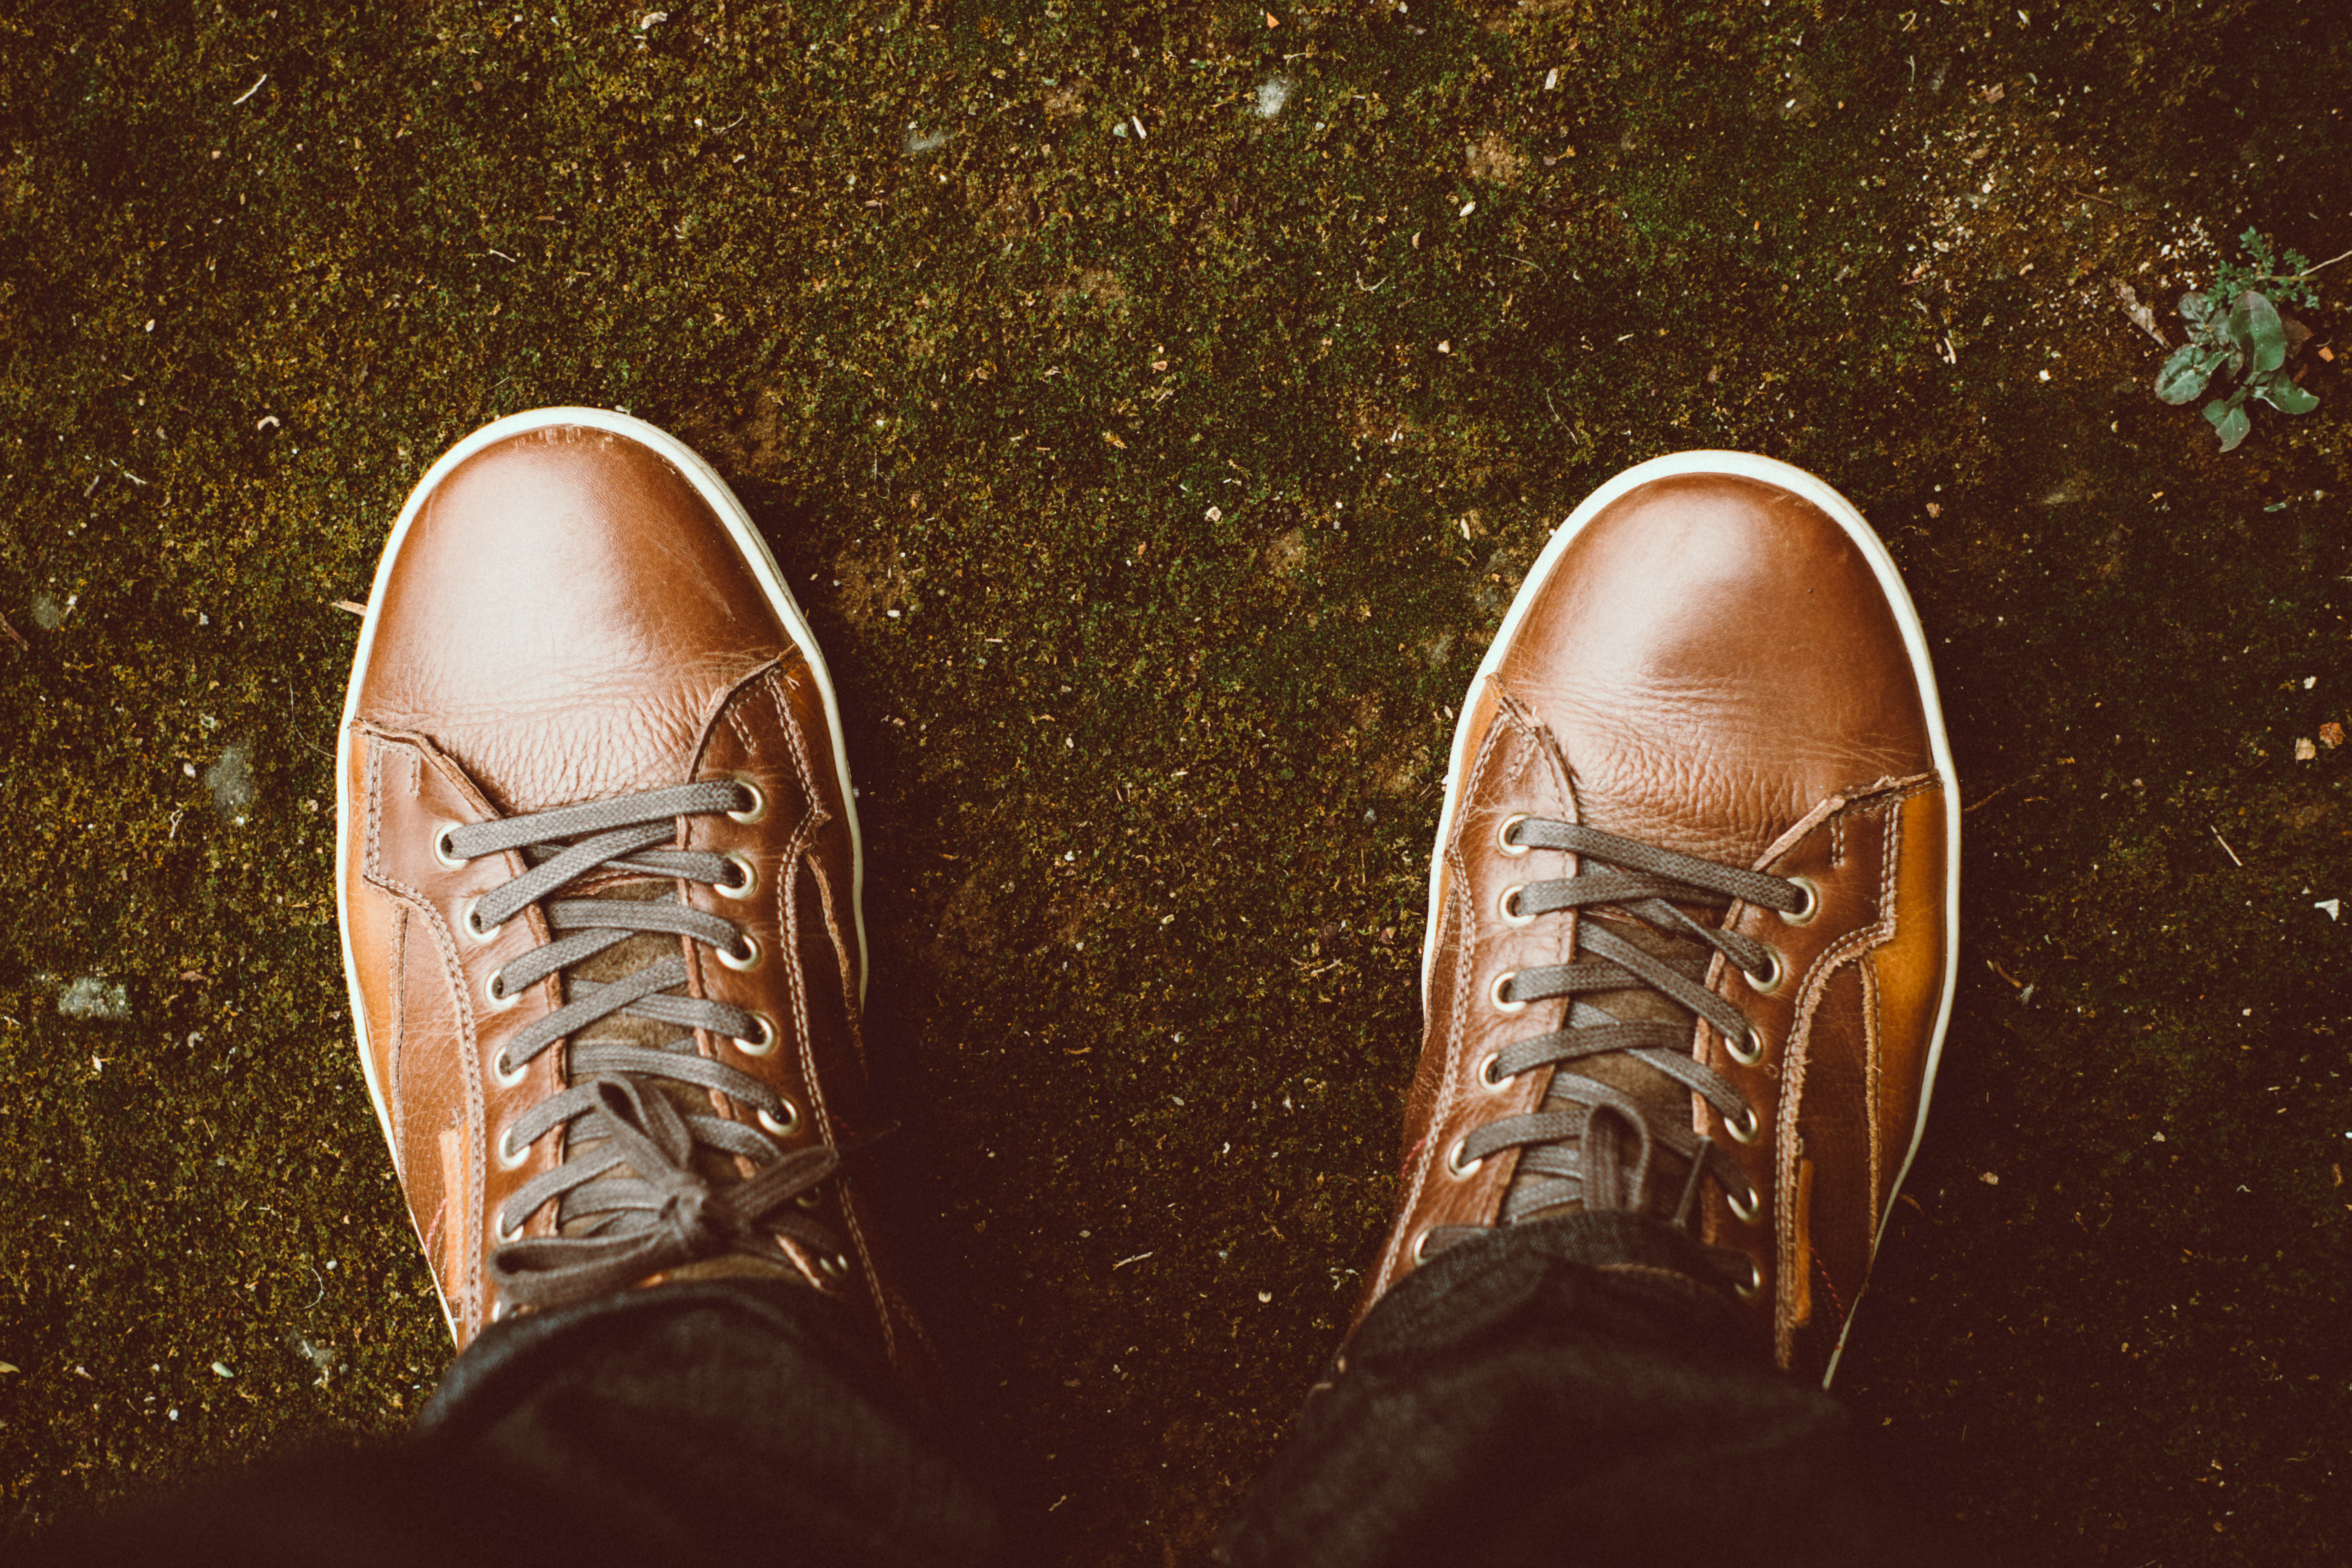
shoe, feet, boot, leg, spring, brown, looking down, close up, human body, sneakers, footwear, macro photography